Answer in natural language. How many Beds are visible in the scene? Choose between the following options: 3, 0, 2, 1 or 4
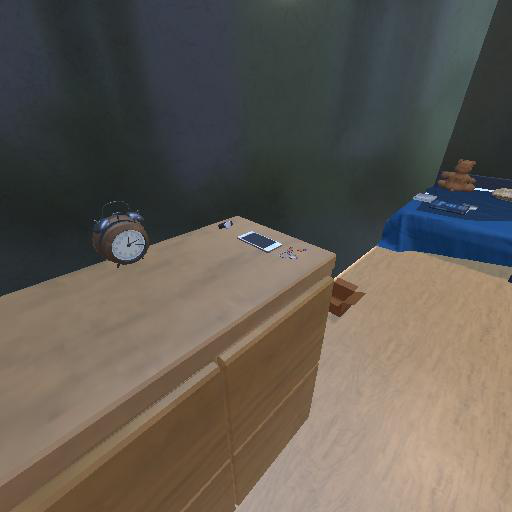
<answer>1</answer>